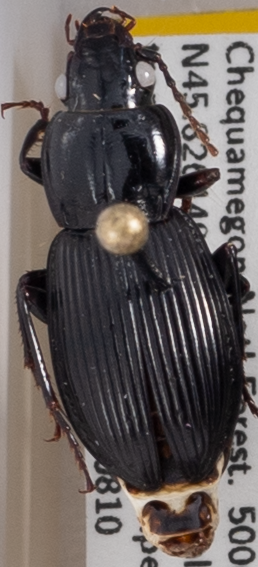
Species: Pterostichus novus
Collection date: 2021-08-10
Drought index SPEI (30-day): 1.19
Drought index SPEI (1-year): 0.212
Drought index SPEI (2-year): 1.546